Anglo-German naval arms race

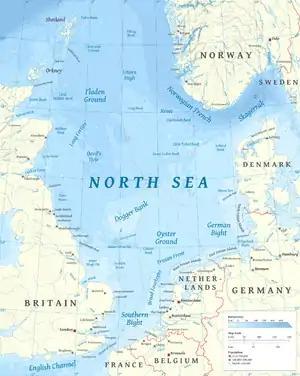
The North Sea

The first Chancellor of united Germany Otto von Bismarck had skillfully guided Germany's foreign relations so it was not firmly attached to any other European power. After his departure in 1890, Germany's foreign policy drifted into deeper commitment with the Triple Alliance of Austria-Hungary and Italy. Friedrich von Holstein of the German Foreign Office convinced the new Chancellor, Leo von Caprivi, to not renew the Reinsurance Treaty with the Russian Empire in 1890. Bismarck had designed the Reinsurance Treaty to keep Russia from an alliance with France; the Russian search for allies who could finance their enormous debts resulted in the Franco-Russian Alliance several years later. Holstein had hoped that the lapsing of the Reinsurance Treaty would result in a closer relationship with Britain, which was competing with both Russia and France, which did not occur. From 1890 to 1897, Germany wavered between pro-British and pro-Russian policies, reflecting the incoherence of German leadership.